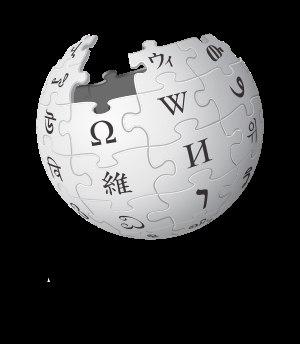
Wikipédia en norvégien est constituée de deux éditions en norvégien : l'une pour les articles rédigés en bokmål ou en riksmål, et l'autre pour les articles rédigés dans le standard nynorsk.